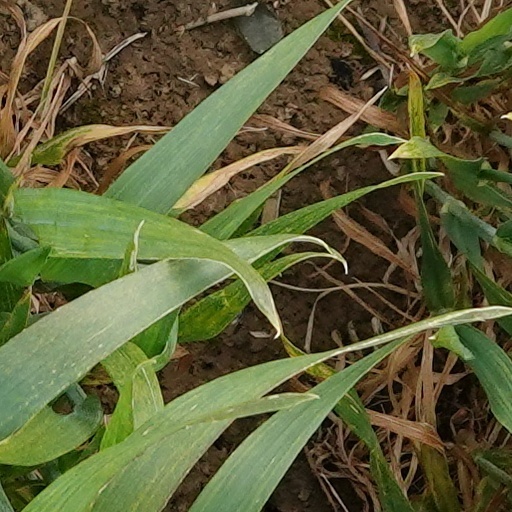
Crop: wheat